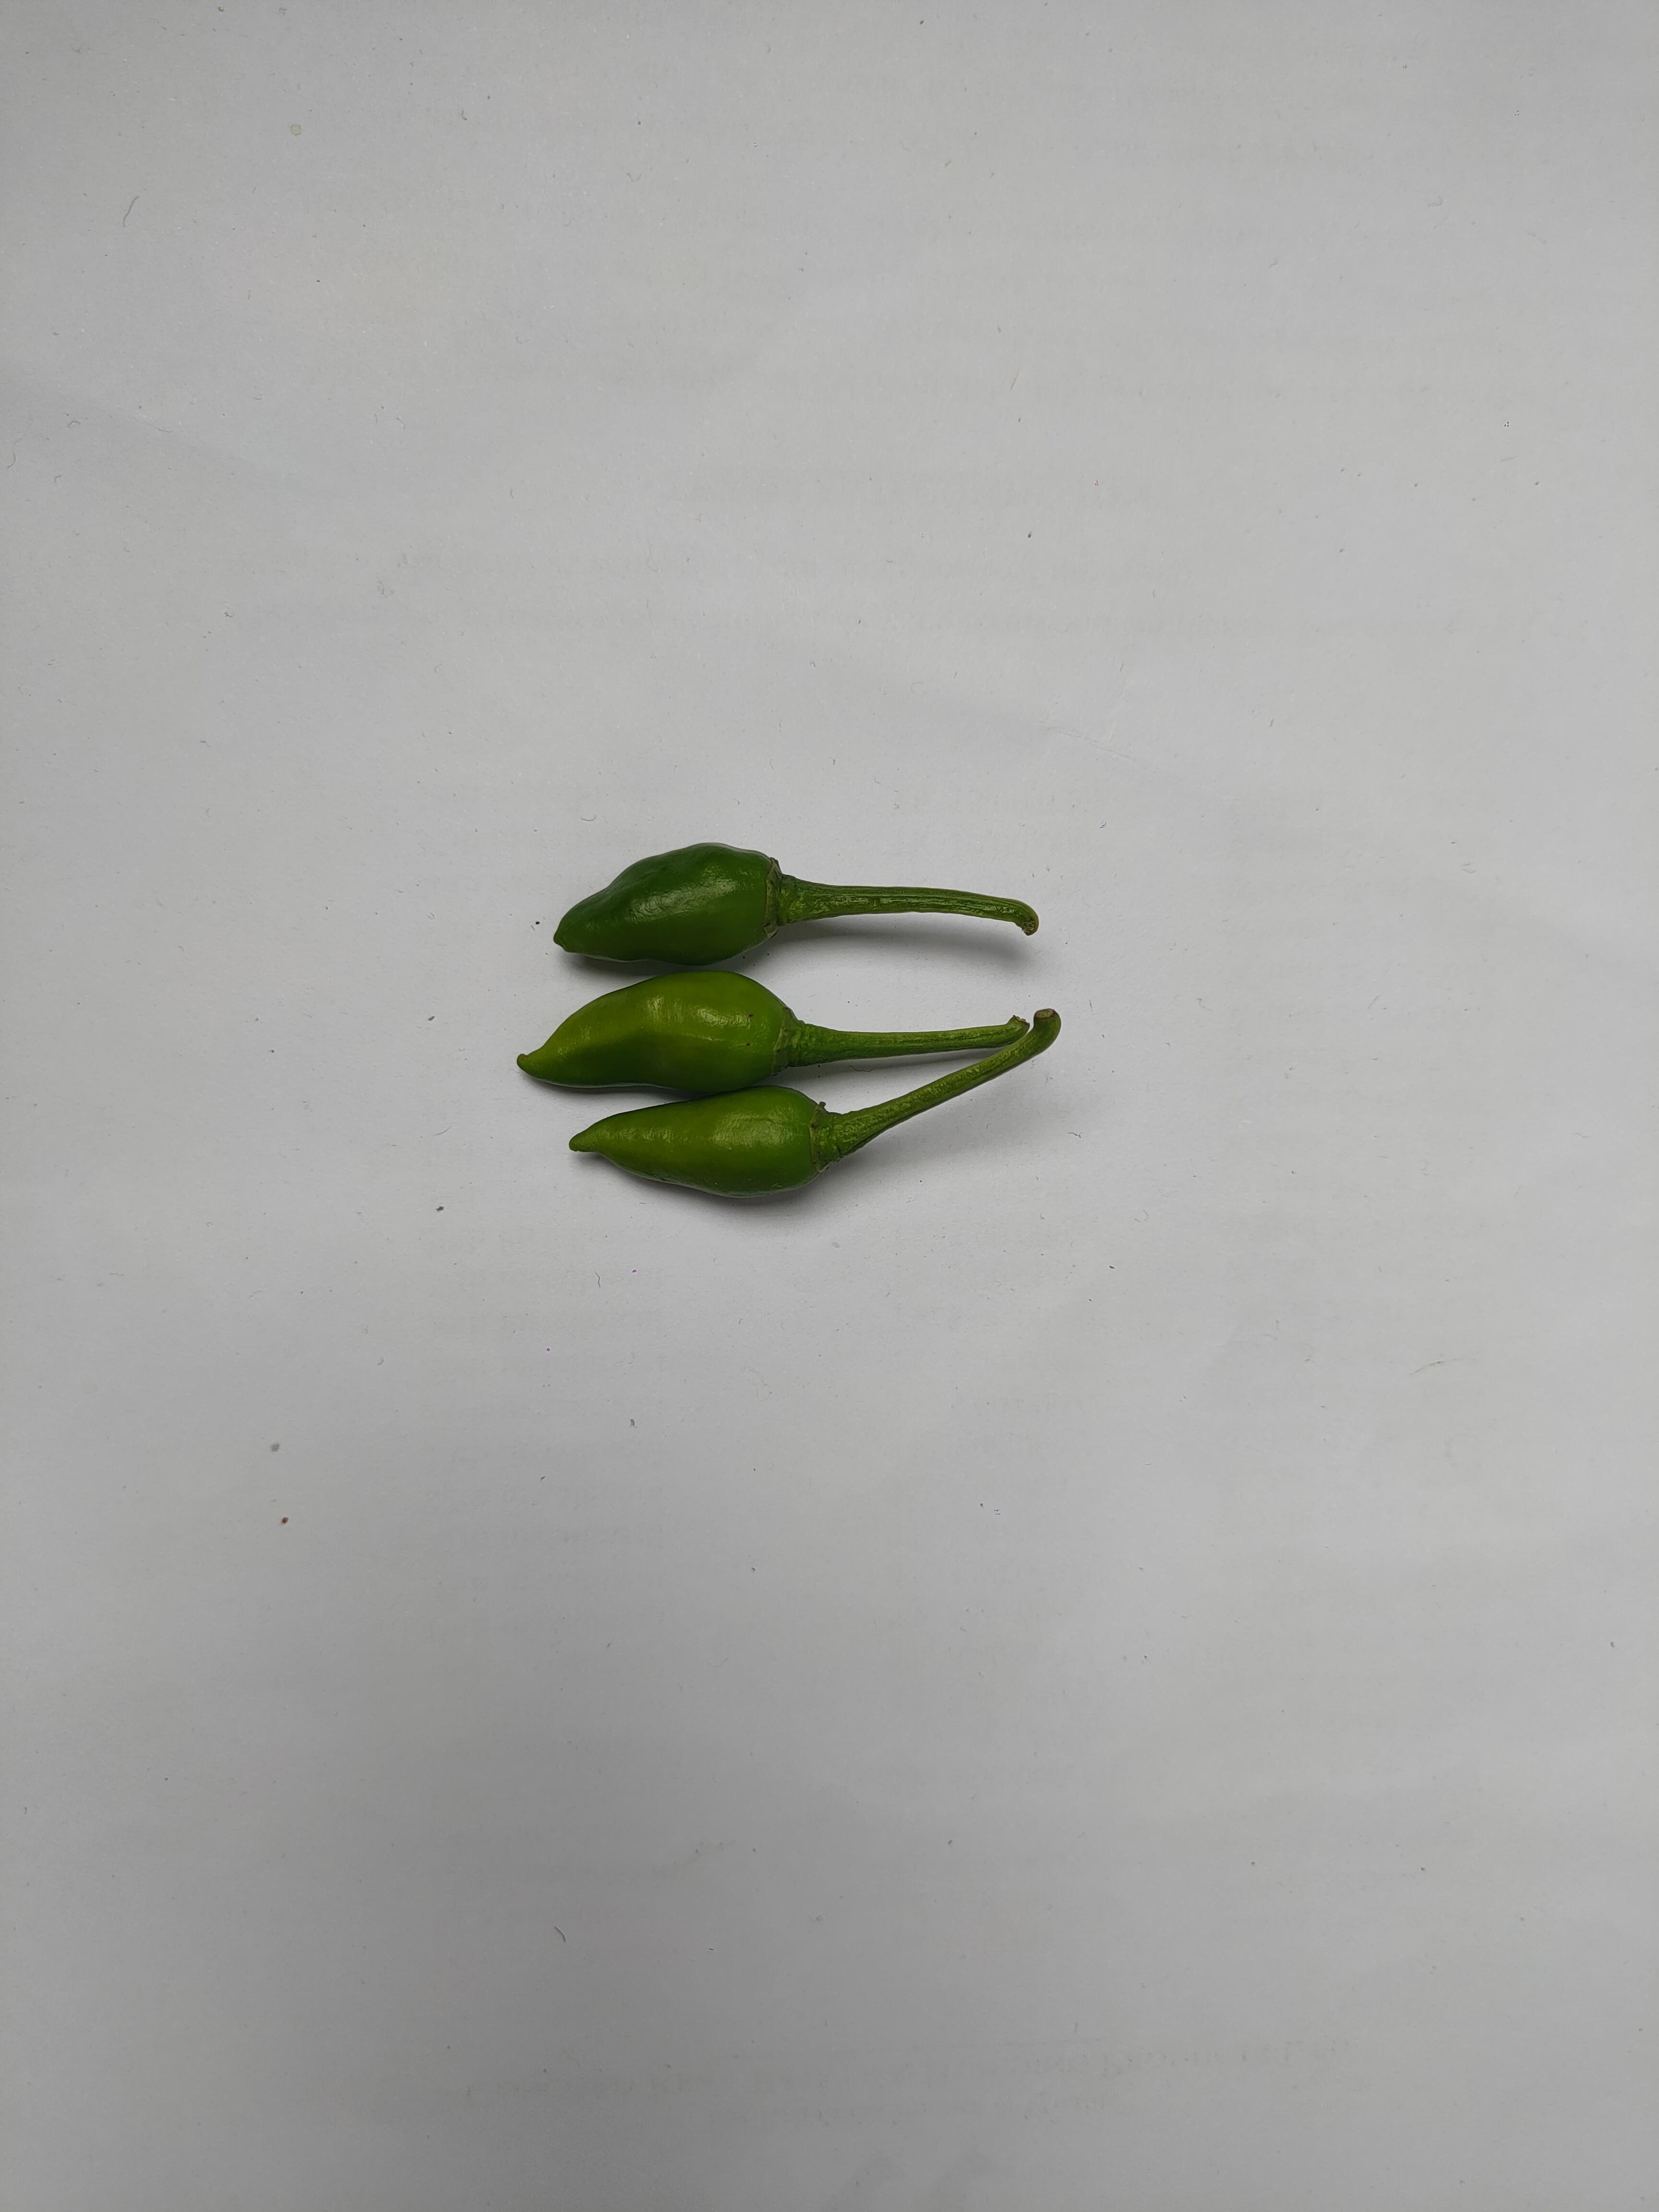
Label: Green Chili